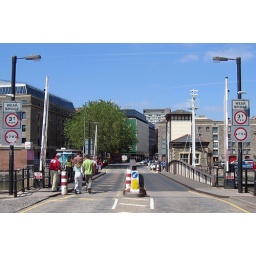
view over prince's street bridge